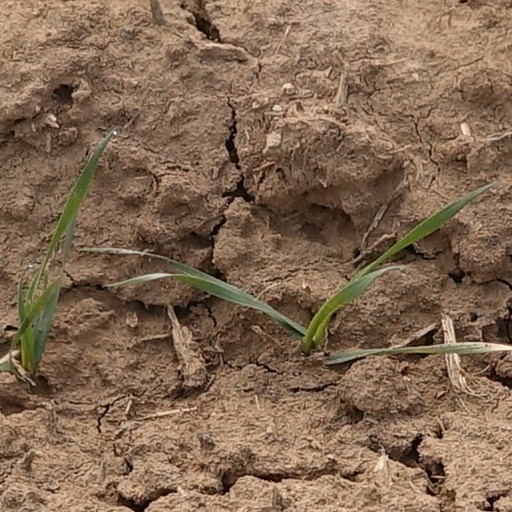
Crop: wheat